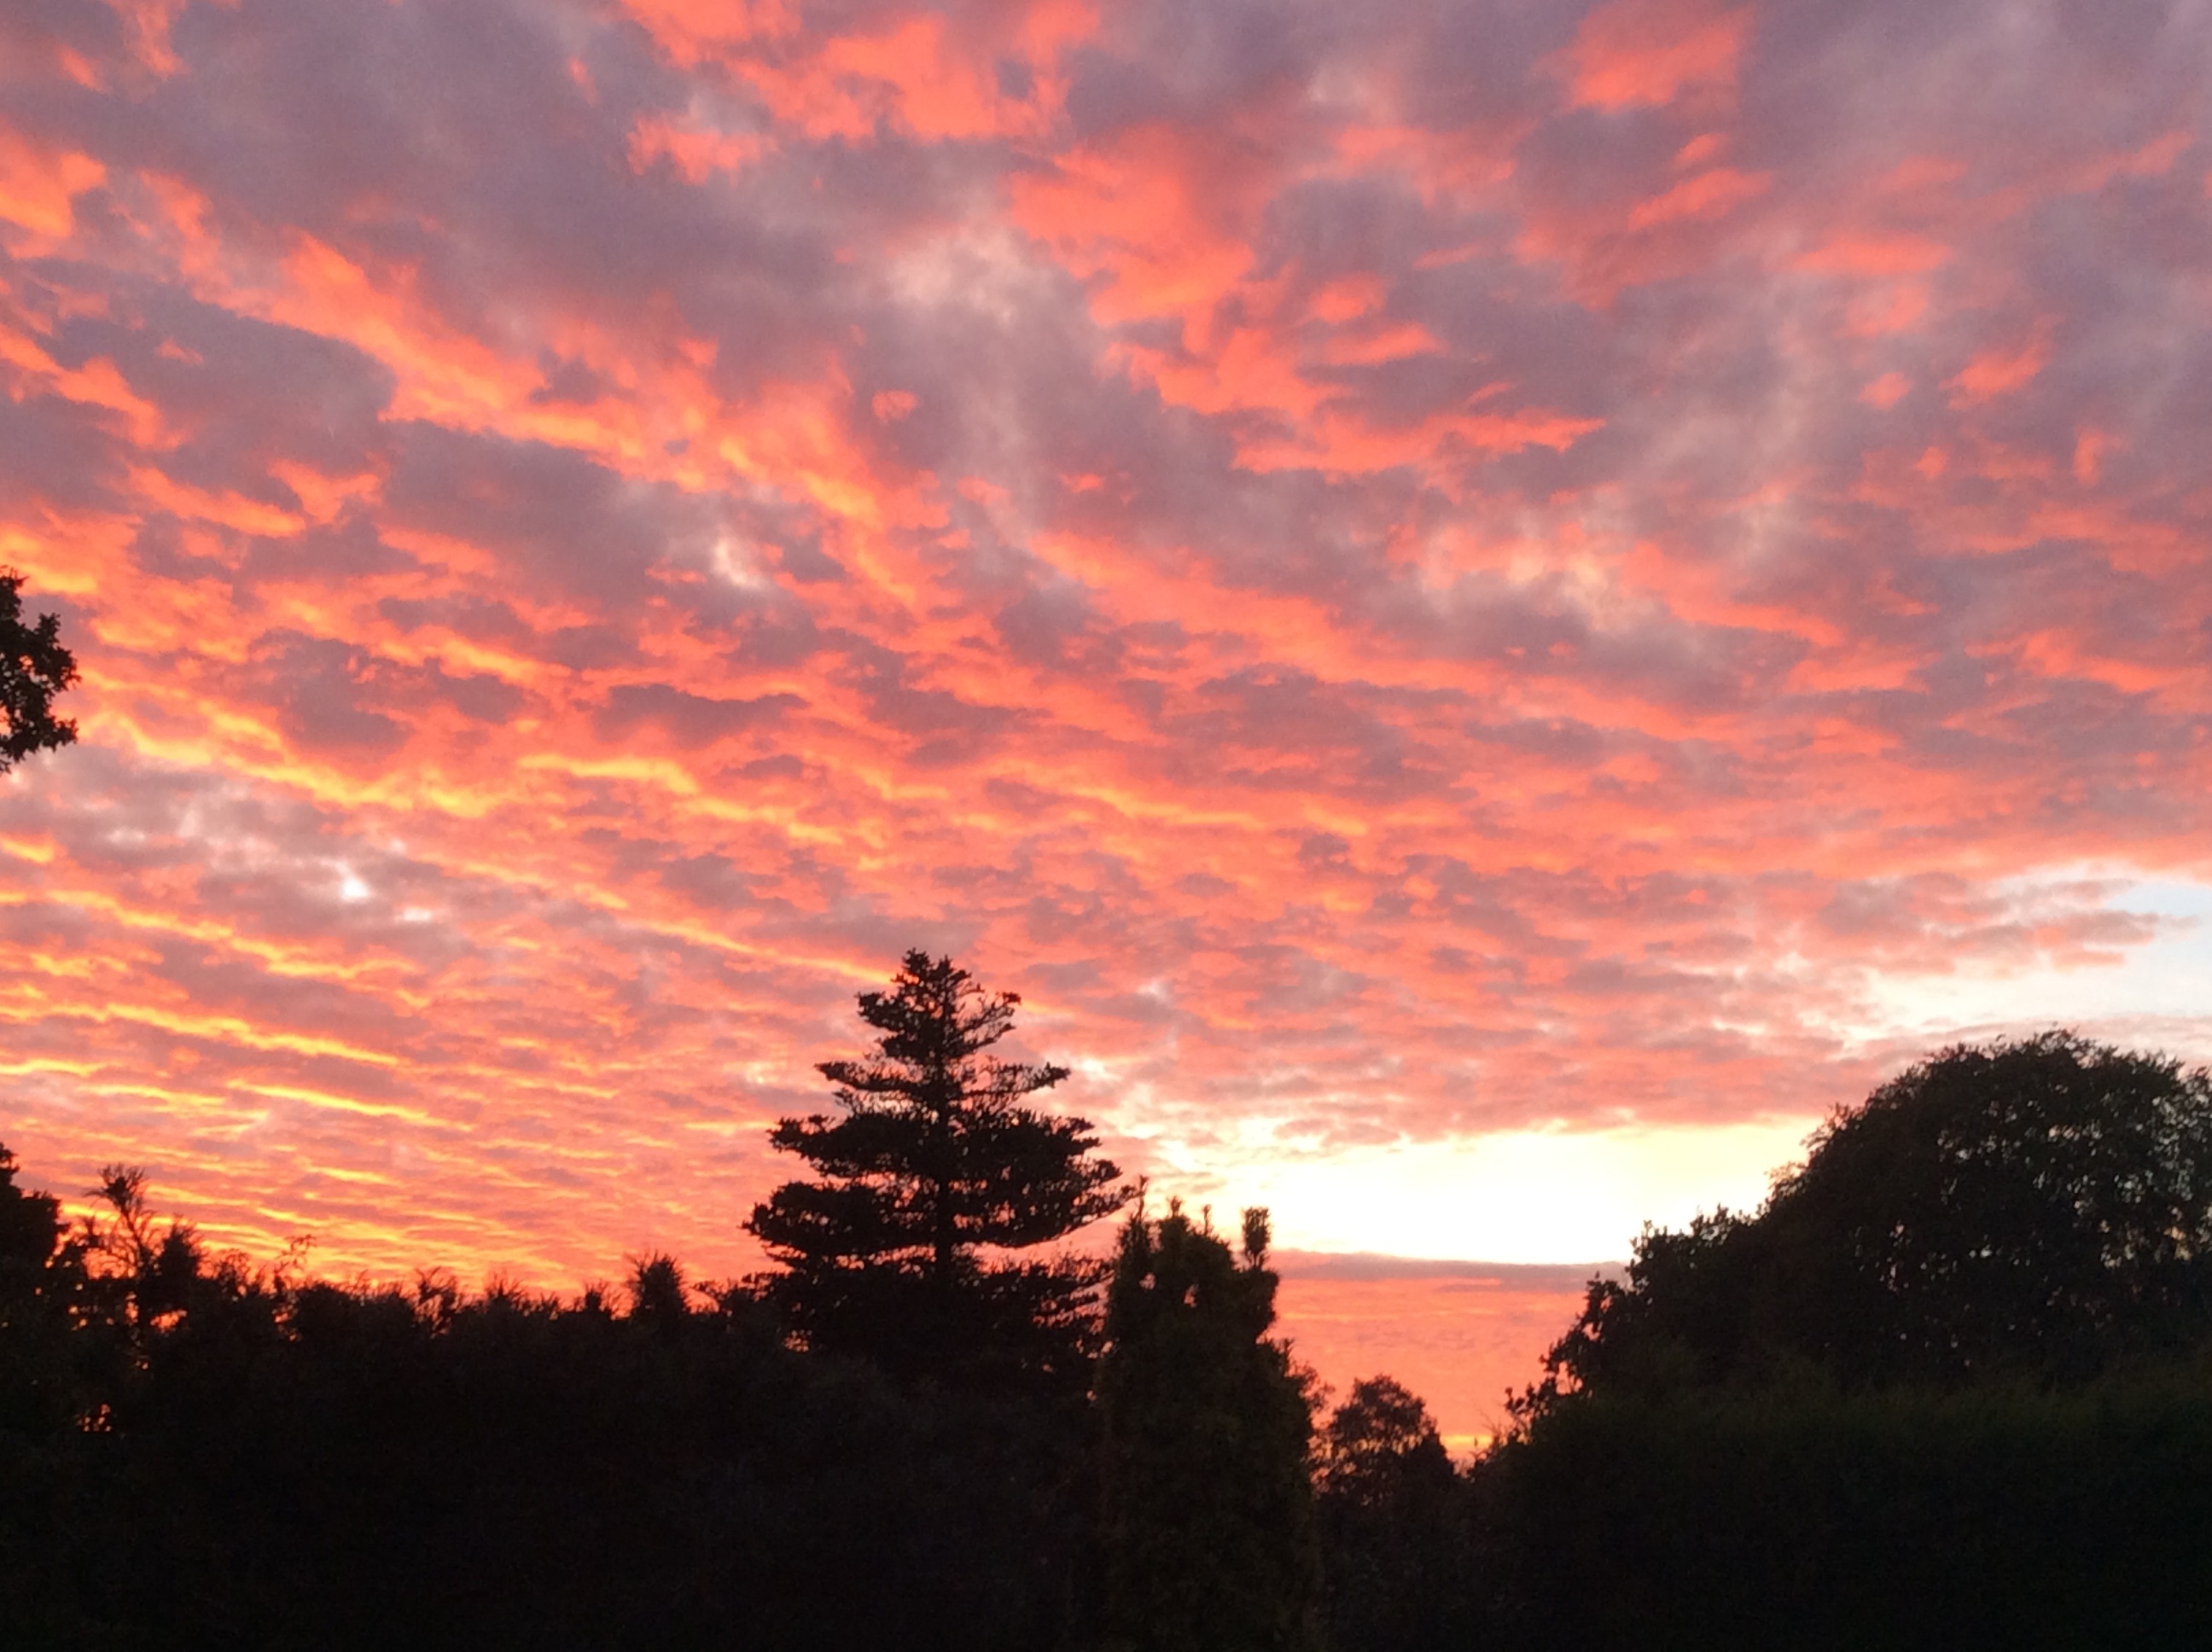
cloud, sky, sun, sunrise, sunset, sunlight, morning, dawn, atmosphere, dusk, evening, afterglow, red sky at morning